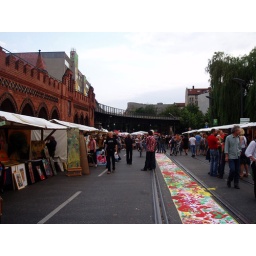
A market on a bridge in Kreuzberg, Berlin